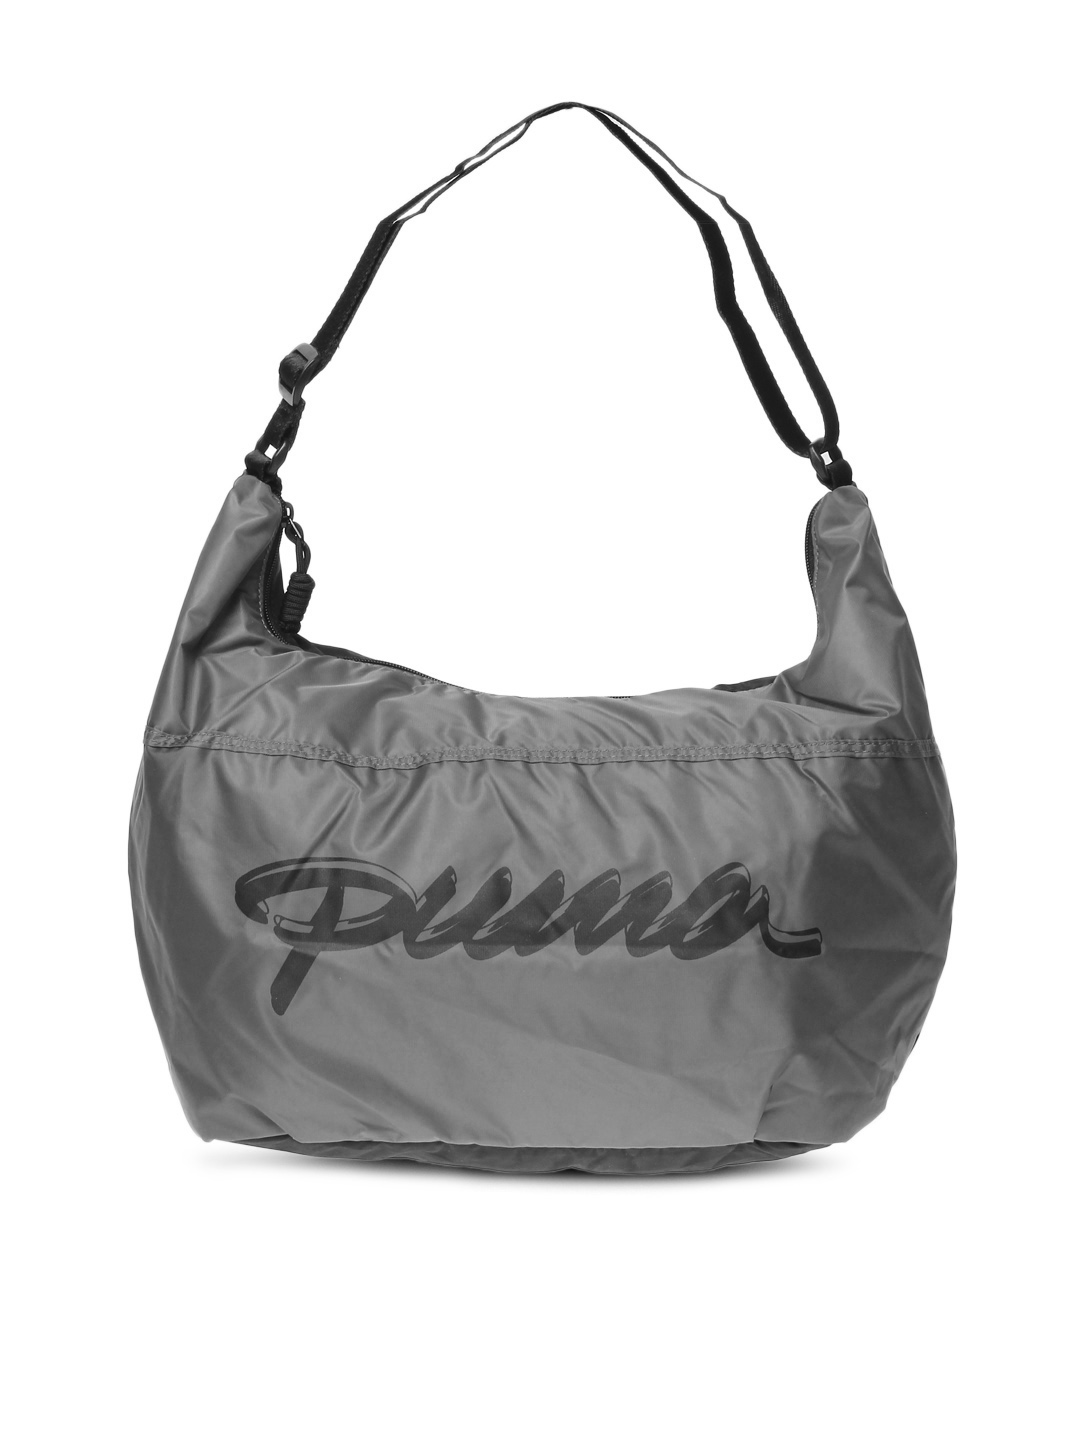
Puma Women Black Bag
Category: Accessories / Bags / Handbags
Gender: Women
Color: Black
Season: Summer 2012
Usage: Casual